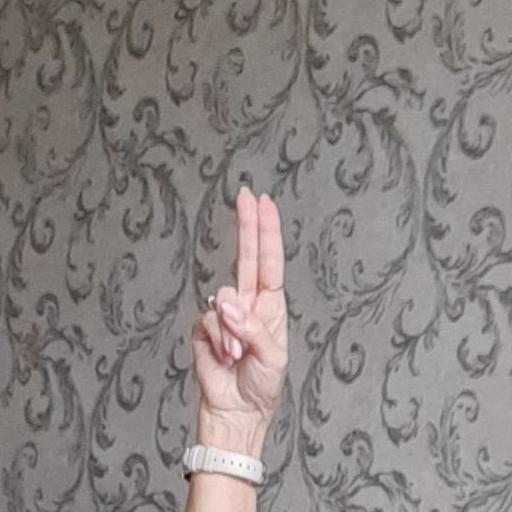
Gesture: two_up